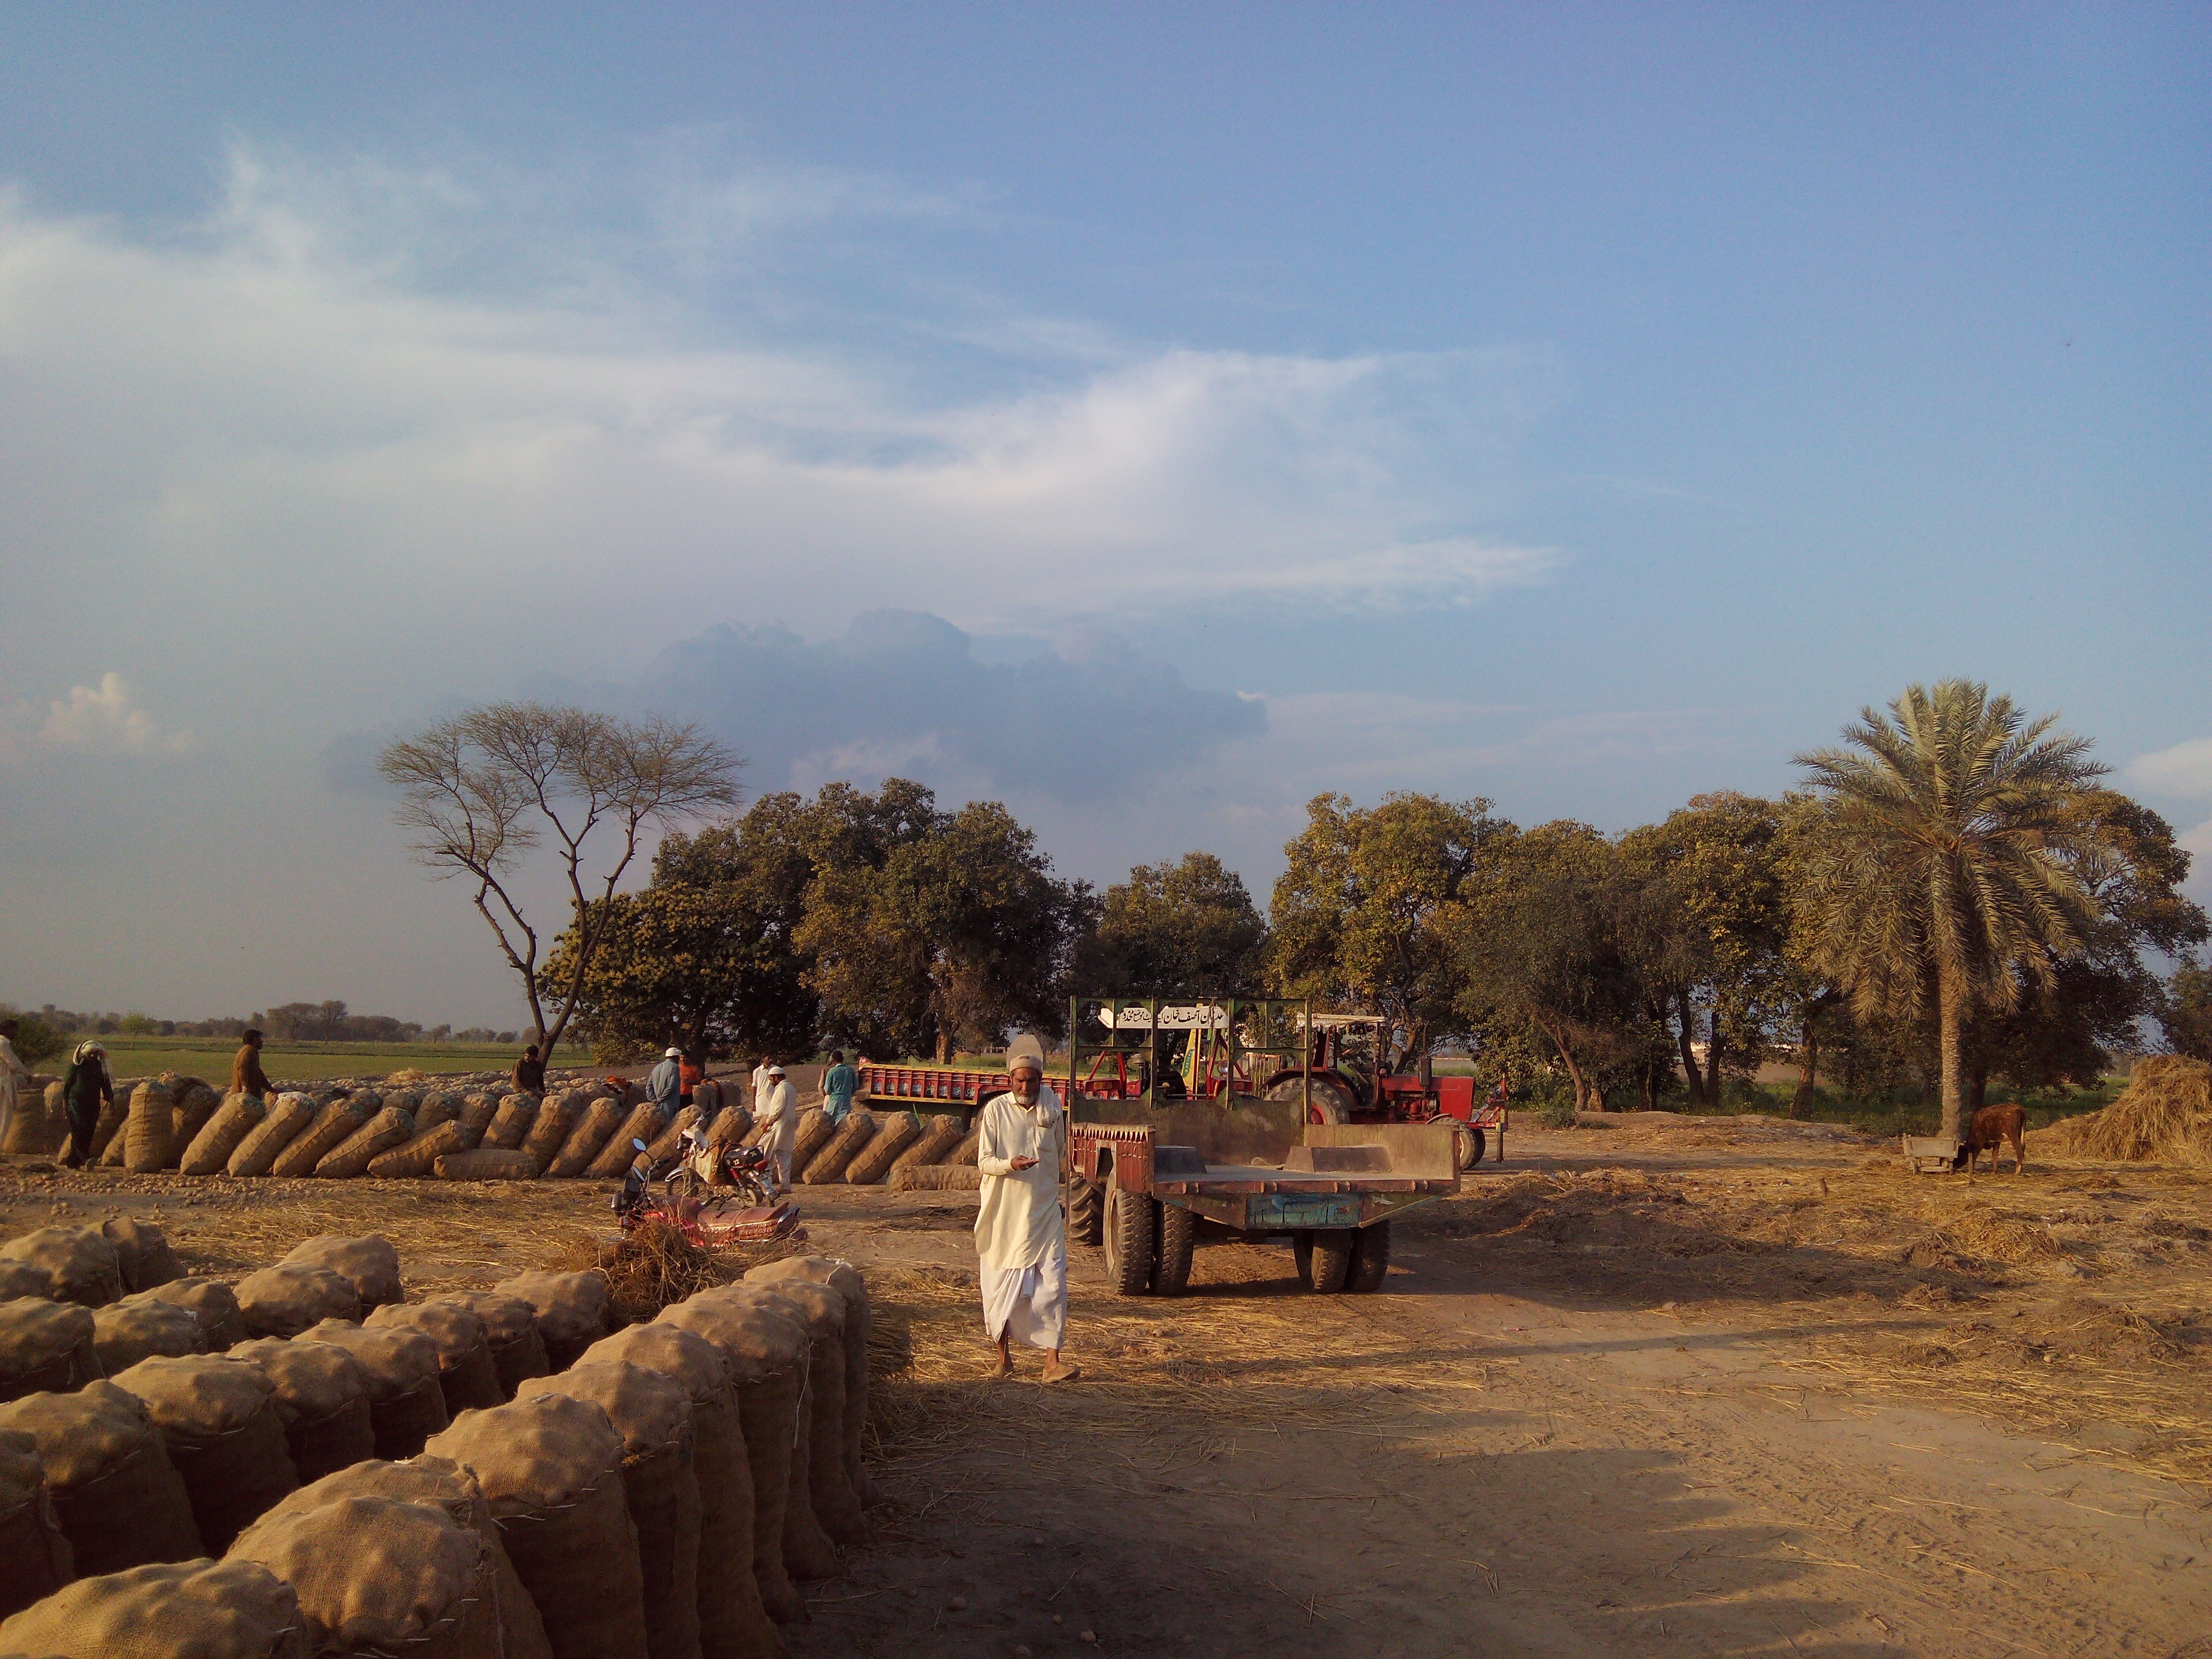
landscape, nature, outdoor, sky, field, farm, hill, land, village, rural, farming, scenic, agriculture, tourism, agricultural, sunny, scene, rural area, country side